Newport built-up area

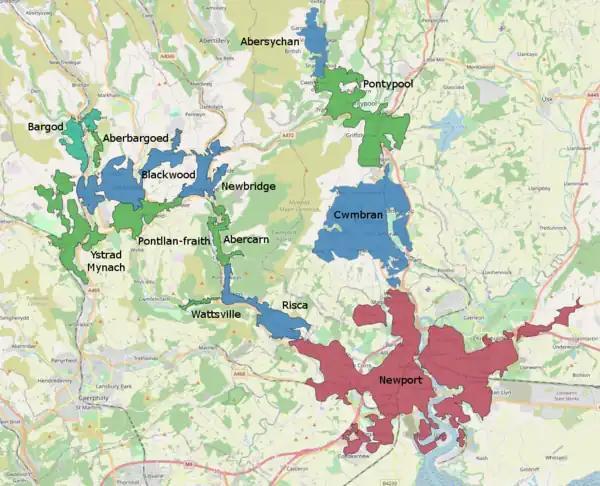
Map of the Newport Urban Area with subdivisions

The Newport Built-up area (previously known in official statistics as the Newport Urban Area) is an area of land defined by the United Kingdom Office for National Statistics (ONS) for population monitoring purposes. It is an urban conurbation and is not coterminous with the city boundaries. It consists of the urban area centred on Newport as well as contiguous settlements in the eastern and western valleys extending north of the city – including Cwmbran, Pontypool, Risca, Abercarn and Blackwood. It does however exclude physically detached urban areas within the city boundaries, such as Marshfield.